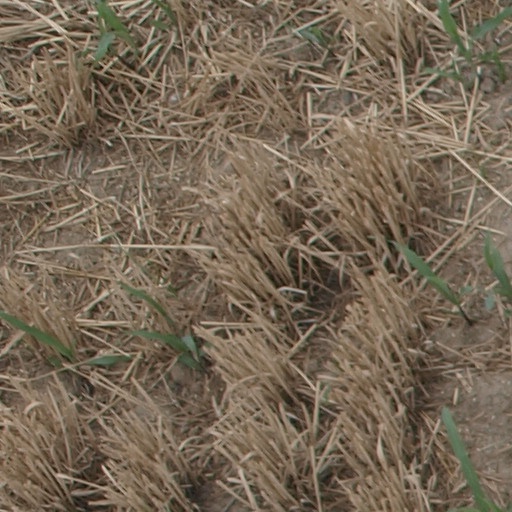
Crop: maize; corn